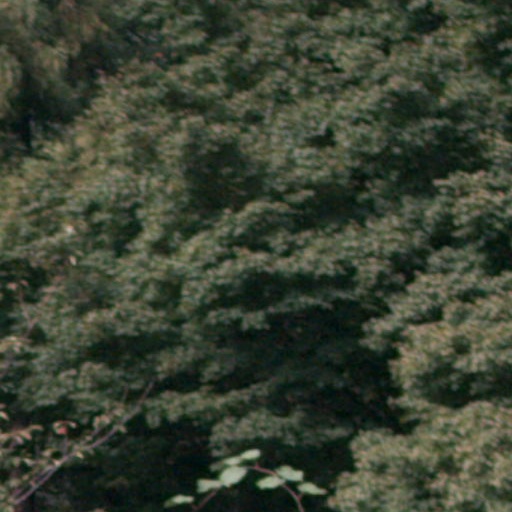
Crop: cassava